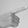
ASL letter: G